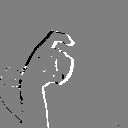
ASL letter: x